Model-driven interoperability

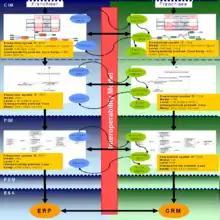
Example of Reference Model for MDI.

Model driven interoperability method (MDI method) is a model-driven method that can be used for two enterprises that need to interoperate not only at the code level but also at enterprise modelling level with an ontological support with the final aim of improving their performances.